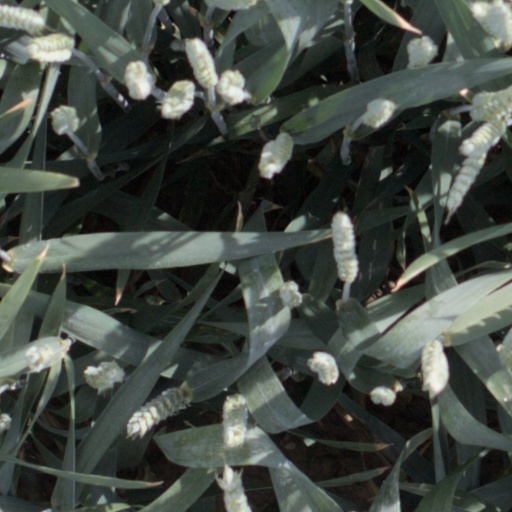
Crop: wheat